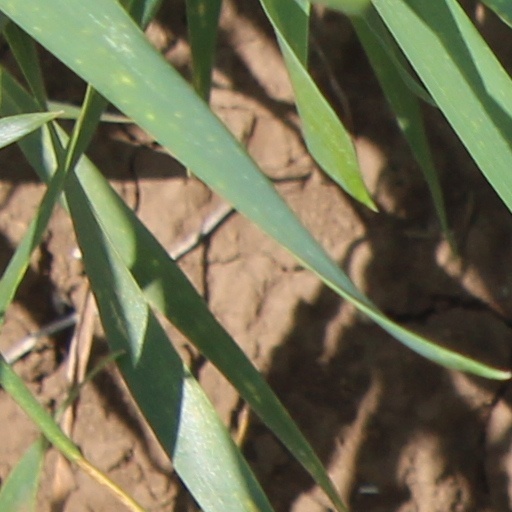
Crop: wheat